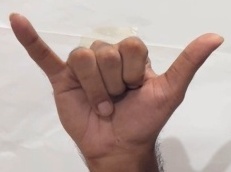
ASL sign: Y